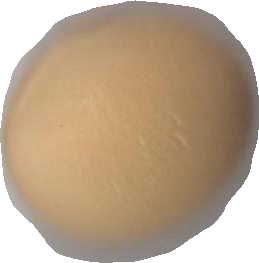
Variety: Grobogan